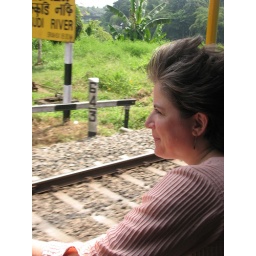
Riding in the open train door was a favorite on each train trip... warm, sunny, breezy, fresh and fun